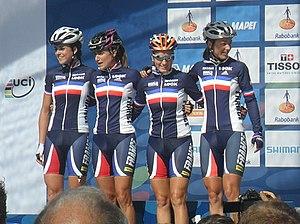
Sophie Creux est une coureuse cycliste française, professionnelle entre 2006 et 2011.